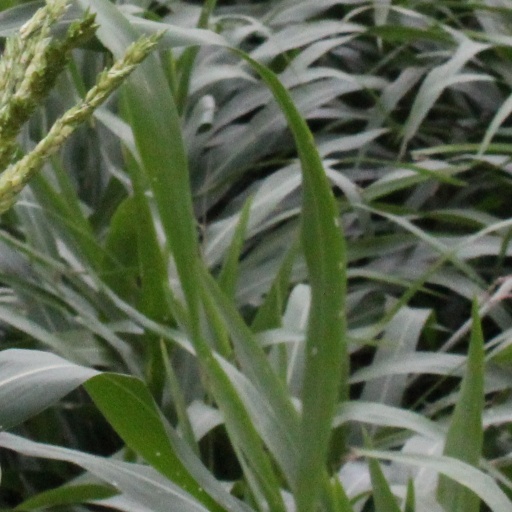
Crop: sorghum